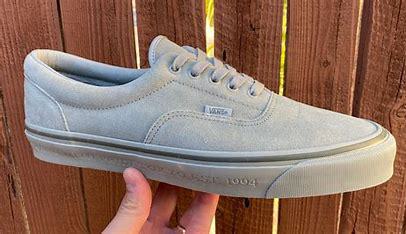
Brand: Vans
Model: Era 95 DX